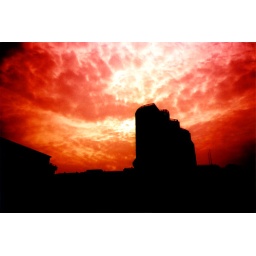
red sky over london